2014–15 Mount St. Mary's Mountaineers men's basketball team

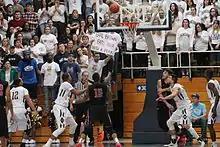
The Mount St. Mary's student section taunts Saint Francis (PA) player Earl Brown (15) during a game at the Knott Arena on January 24.

The Mountaineers' winning streak continued with a 20-point road victory over Fairleigh Dickinson and a 61–54 defeat of LIU Brooklyn in the Barclays Center, during which the Mountaineers overcame a 21-point first-half deficit. The winning streak was halted by a 63–59 overtime loss to Robert Morris, who completed a season sweep of the Mountaineers with the victory.